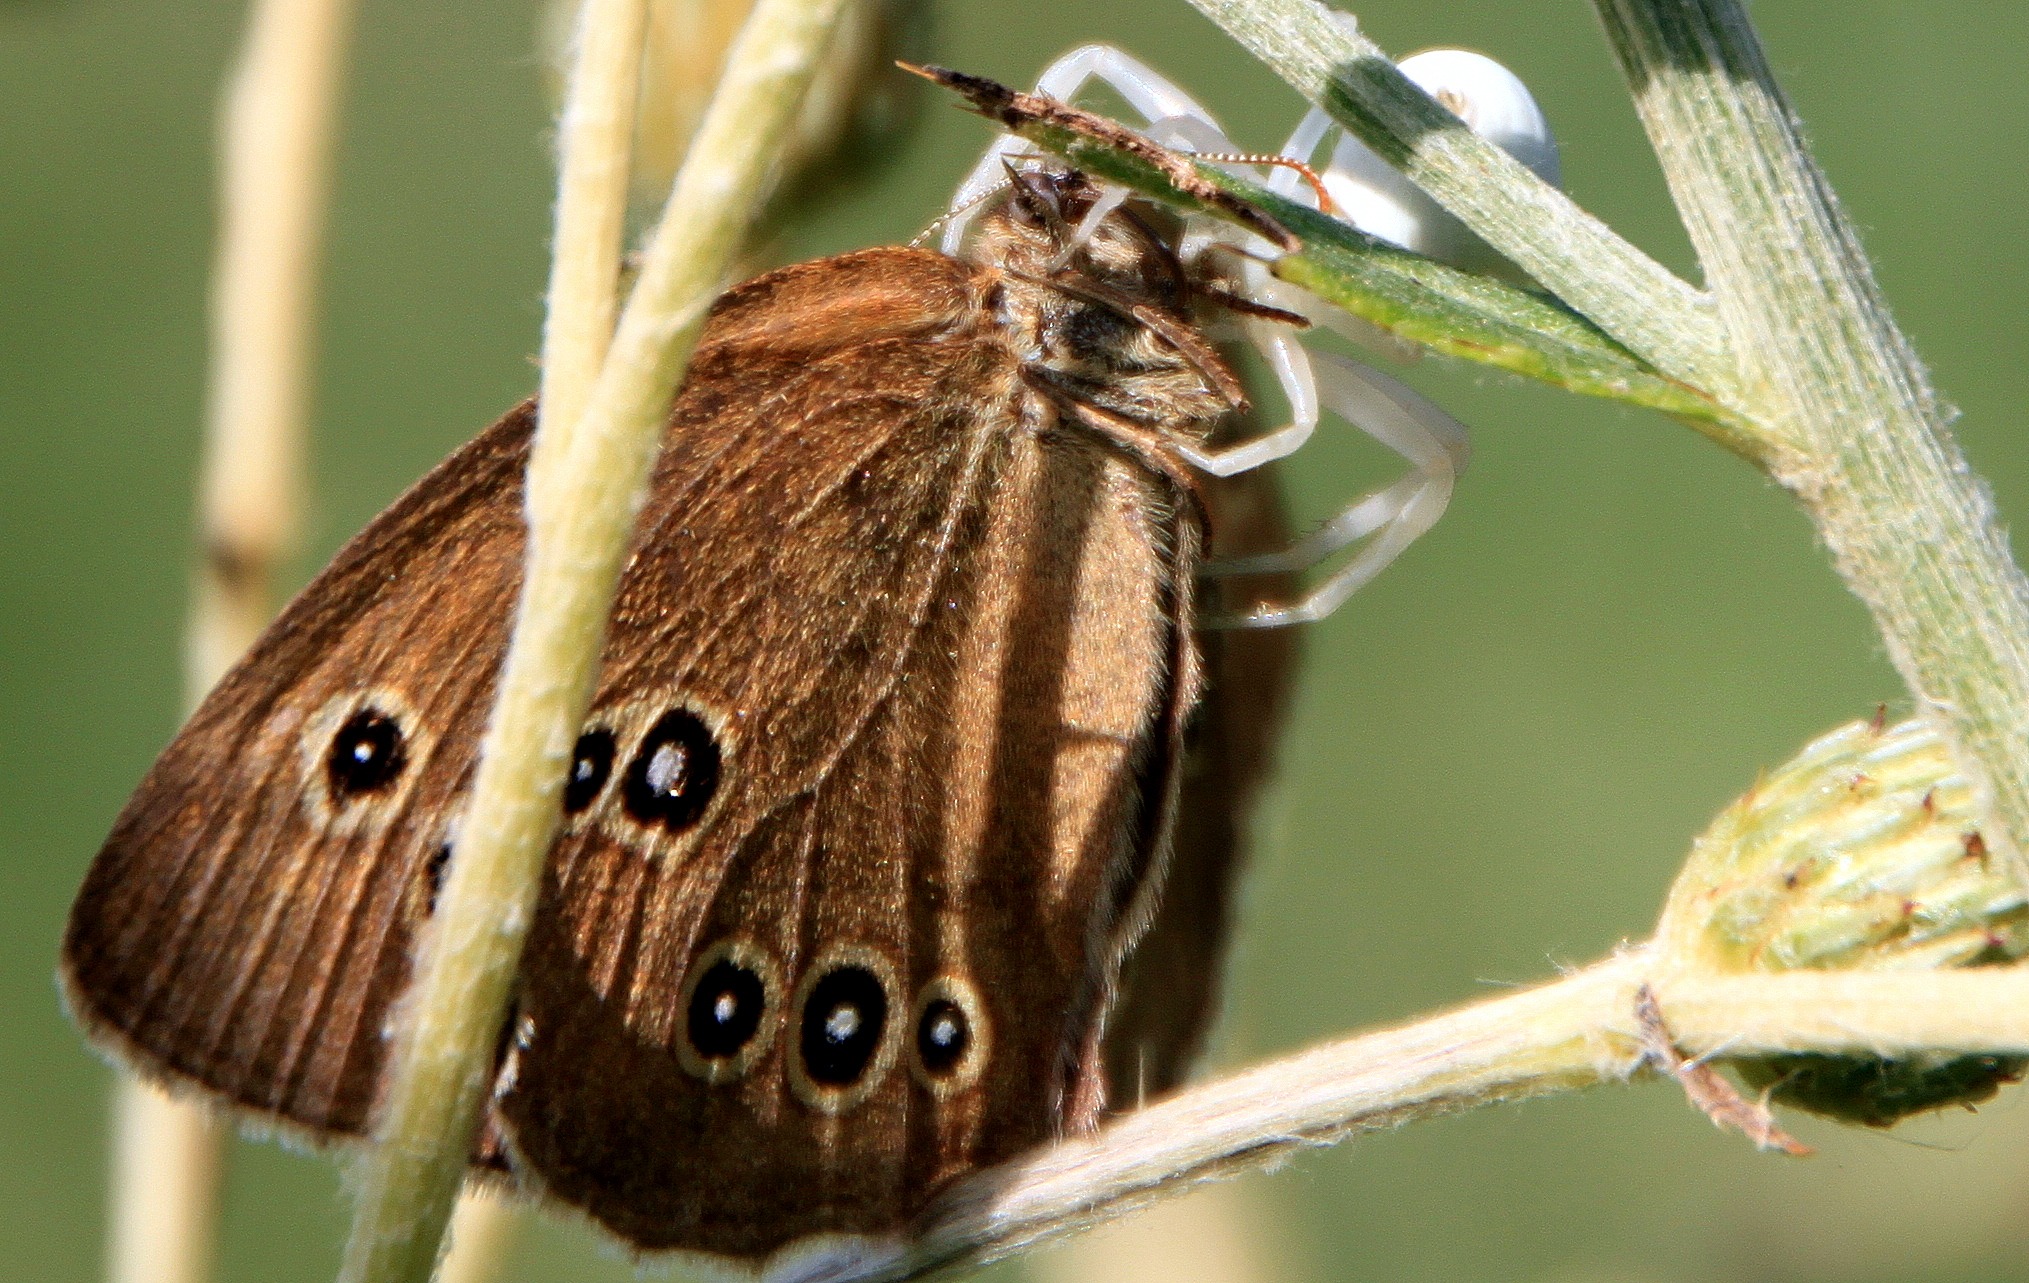
nature, white, photography, wildlife, insect, moth, butterfly, fauna, crab, invertebrate, close up, spider, catching, hunting, macro photography, arthropod, pollinator, plant stem, moths and butterflies, lycaenid, brush footed butterfly